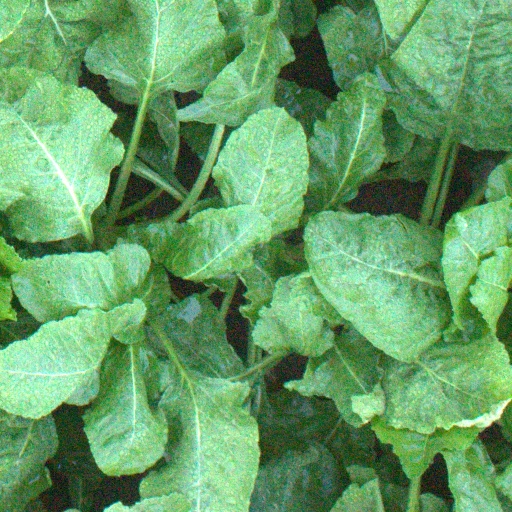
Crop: sugar beet